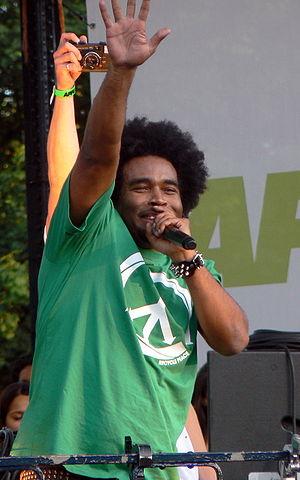
Pharoahe Monch, de son vrai nom Troy Donald Jamerson, né le 31 octobre 1972 dans le Queens, New York, est un rappeur américain. Sa singularité réside dans sa rhétorique complexe, des arrangements de rimes internes et polysyllabiques.